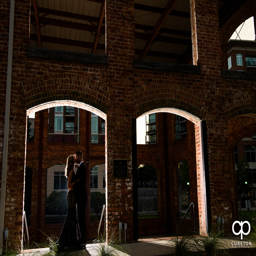
engaged couple kissing in the window behind person .